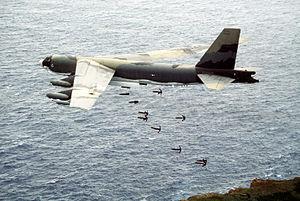
Les avions produits lors des débuts de la guerre froide sont souvent issus de la compétition entre les États-Unis et l'URSS pour la suprématie aérienne. D'autres apparaissent dans des pays comme la France qui cherchent à se constituer une défense nationale solide.